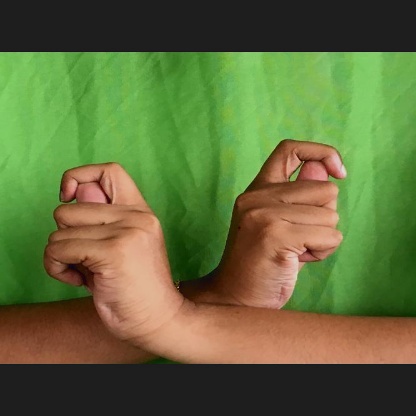
Mudra: Berunda